Jacques Brel

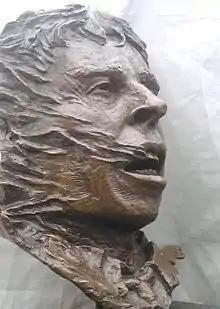
Jacques Brel statue in Vesoul

By 1966 Brel had grown increasingly weary of his grueling concert schedules. In April he toured Djibouti, Madagascar, Reunion Island, and Mauritius. On 21 August, while on tour in Vittel, he revealed to his musicians his decision to retire from touring. In subsequent public statements, Brel stated that he had nothing more to give to the music world and that he wanted to devote more time to other projects. In October 1966, he gave a series of farewell concerts at the Olympia in Paris. Thousands of devoted fans flocked to see these final performances, which took place over the course of three weeks. On 1 November, he gave his final concert at the Olympia. After a highly emotional and stunning performance, the audience's standing ovations prompted him to return to the stage seven times for his final bows. He spent the next six months fulfilling his concert commitments. On 15 November, he gave his farewell performance at the Palais des Beaux-Arts in Brussels. Later that month, he gave his final UK performance at the Royal Albert Hall in London. During these last months of his world tour, many of his close friends, including Charles Aznavour, urged him to reconsider his decision to retire from singing, but he was adamant about his decision. On 4 December, he returned to Carnegie Hall in New York City and gave inspired performances before enthusiastic fans. By then, several English recordings of his songs were on the charts, including Damita Jo's "If You Go Away" (based on "Ne me quitte pas"), Judy Collins' "The Dove" (based on "La Colombe"), and Glenn Yarbrough's "The Women" (based on "Les Biches").